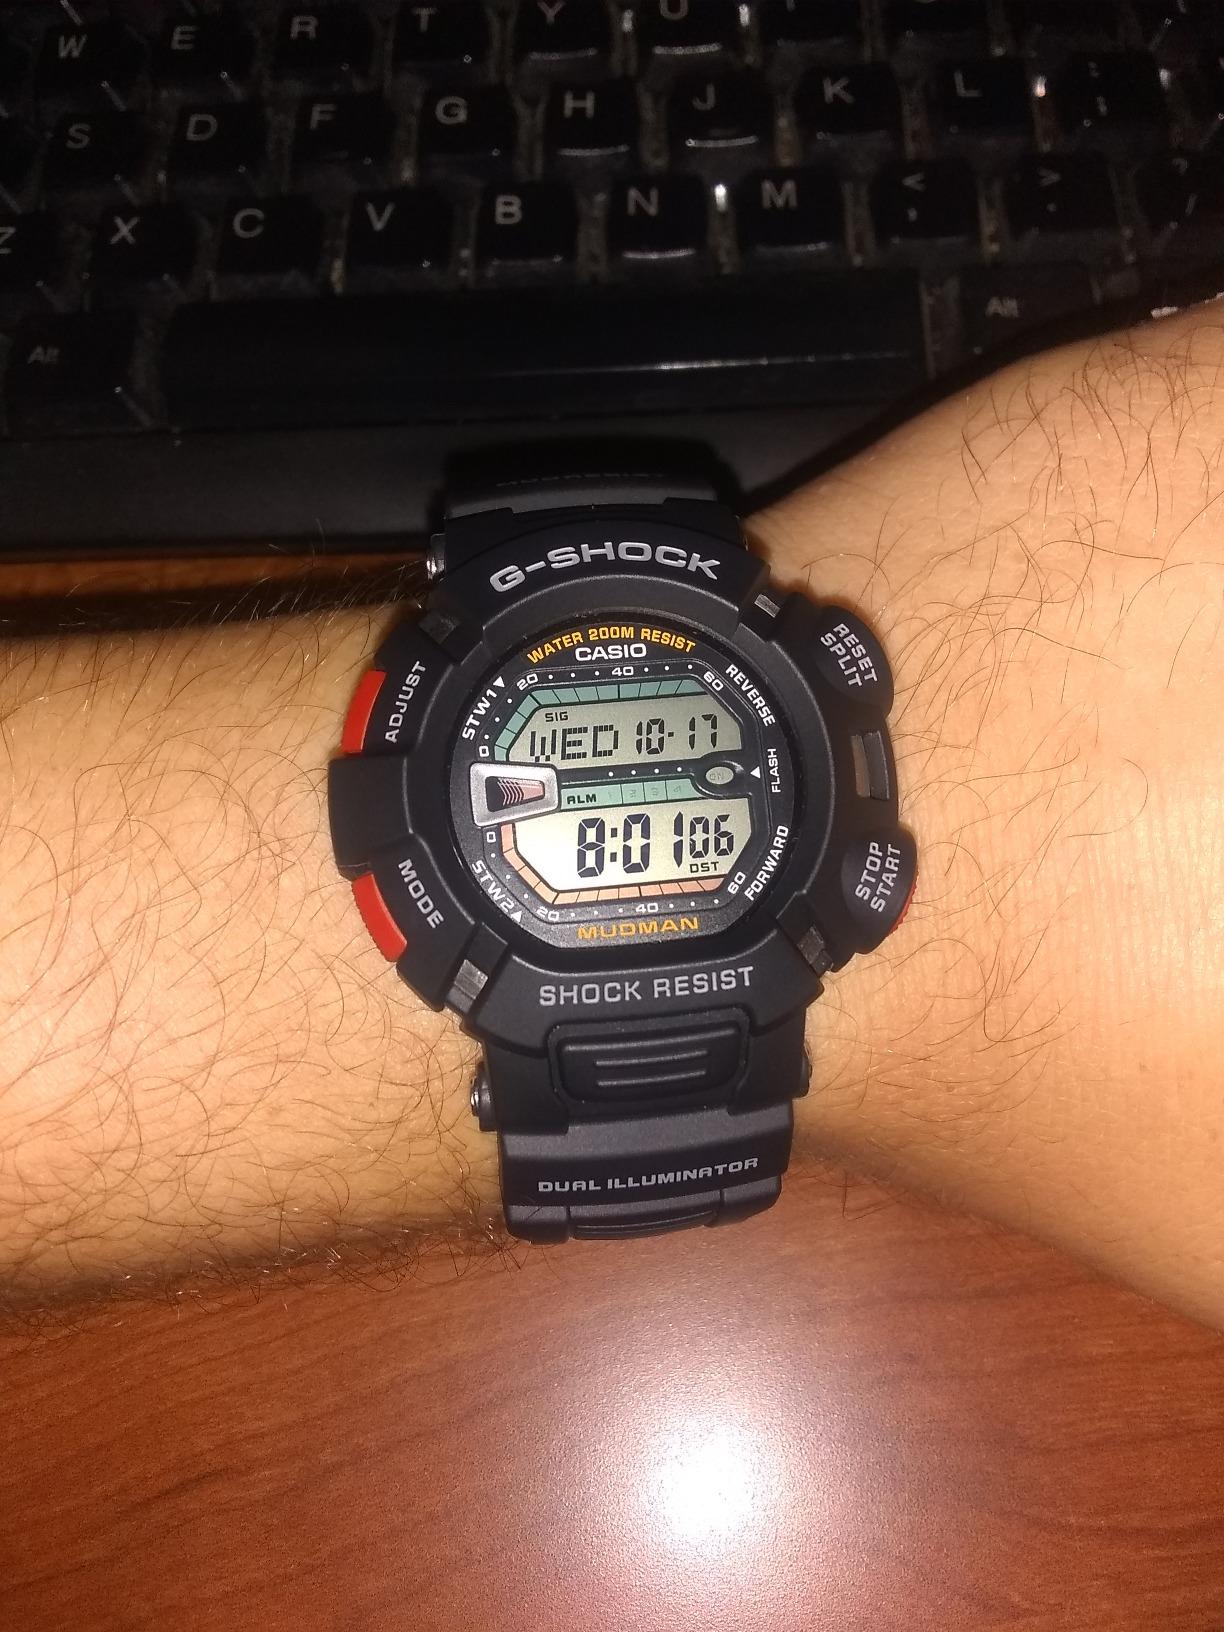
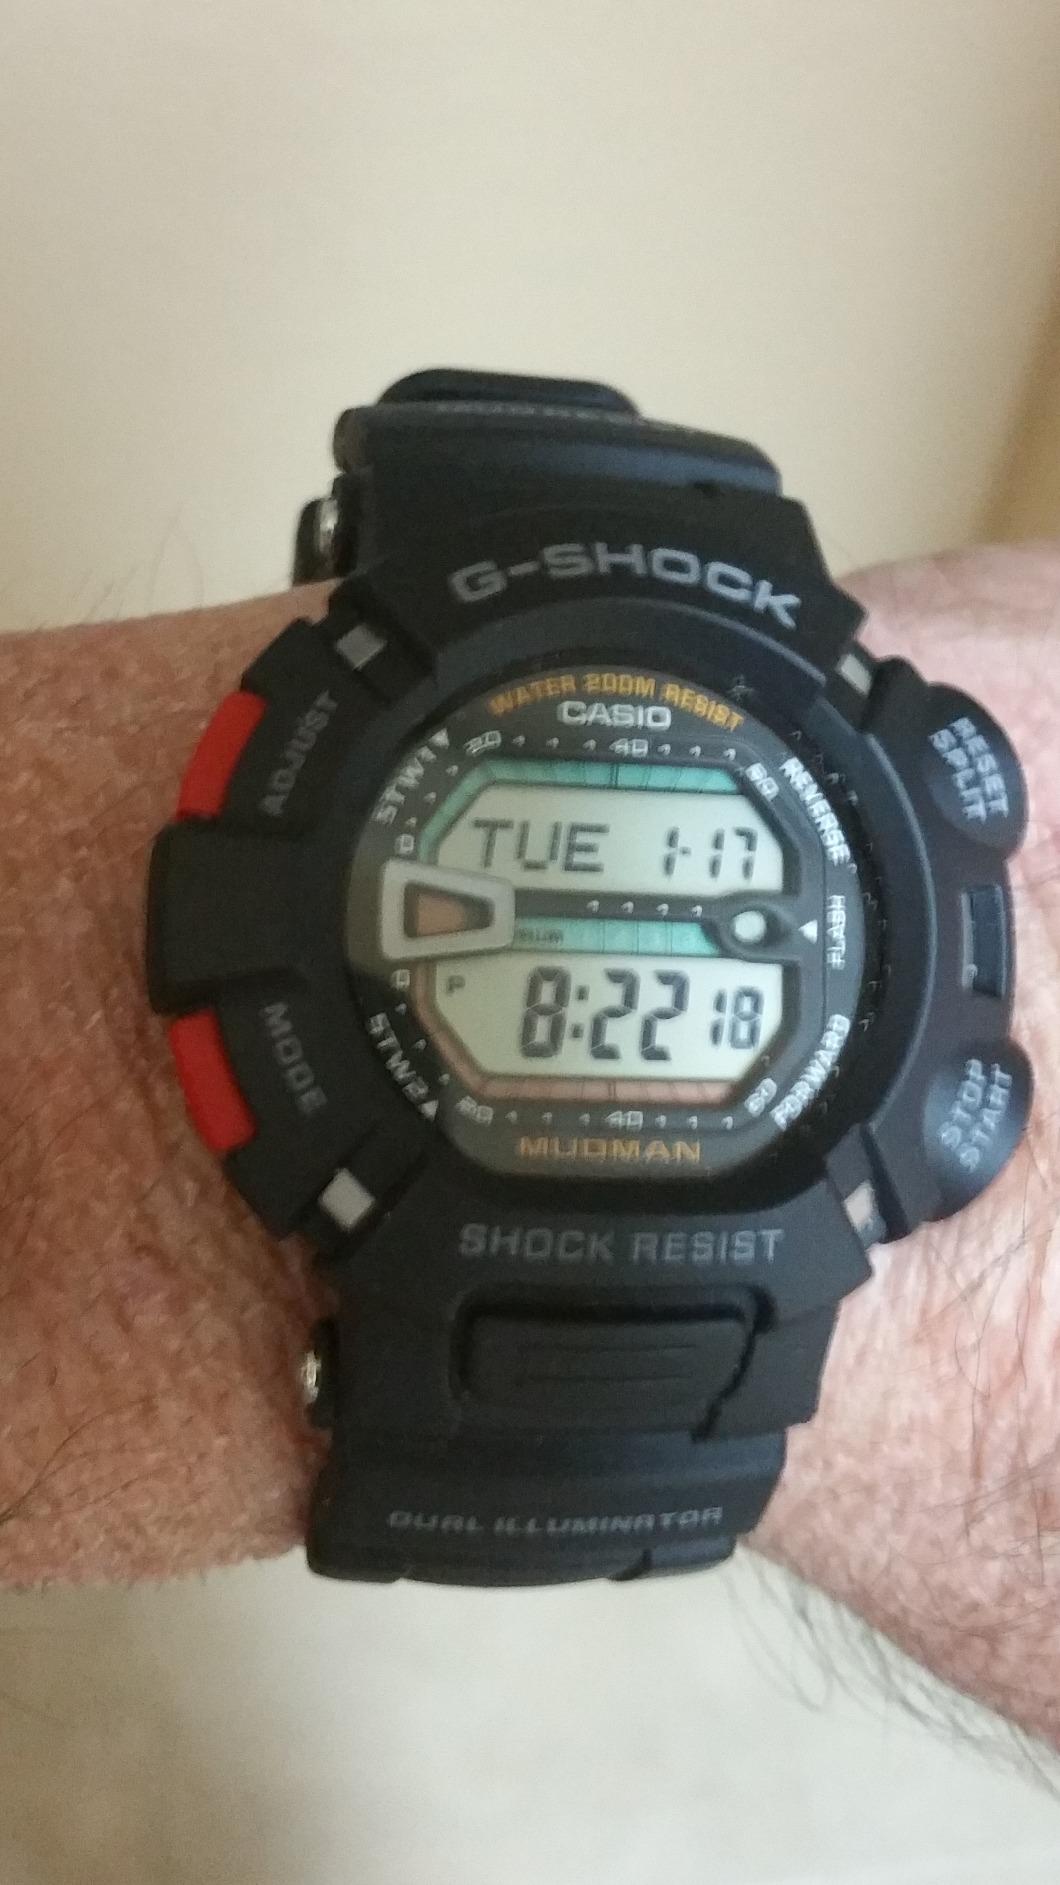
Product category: accessories_watch
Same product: yes